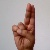
The image shows a hand gesture representing the letter 'U' in Indian Sign Language.